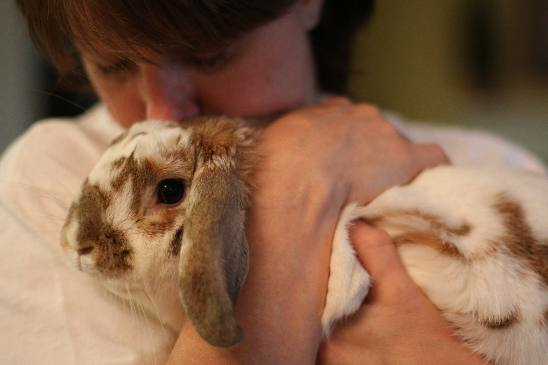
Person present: No